Artillerie-Inrichtingen

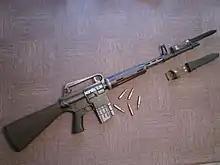
ArmaLite AR-10 with mounted bayonet made by Artillerie Inrichtingen (A.I.)

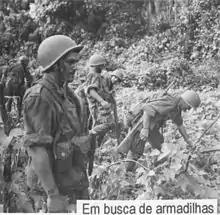
Portuguese "Páraquedistas" armed with Artillerie Inrichtingen produced AR-10 rifles during the Angolan War of 1961-1974.

After the Liberation in 1945, the company was restarted. The company, with the support of the Marshall Plan, produced agricultural tools such as seed and weeding machines and potato sorting machines for the post-war mechanization of Dutch agriculture. Thanks to the war in Dutch-India and The Cold War, there also remained a high demand for the company's ammunition and weapons production. It was during this time that the company became involved in the manufacture of AR-10 Battle Rifles for the Dutch, Portuguese, and Sudanese armies. This iconic rifle is the predecessor or the M16/M4/AR-15 series rifles, one of the world's most prolific assault rifle designs. The AR-10 was adopted by the Portuguese Paratroopers and came to be an iconic symbol of the Angolan War of Independence and the broader Portuguese Colonial Wars. The company also continued its long-standing production of lathes which led to numerous innovations. With the introduction of CNC Machining, the company's lathe making arm specialized in precision lathes from 1969 and went on to eventually become the Mikroturn division of Hembrug Machine Tools.